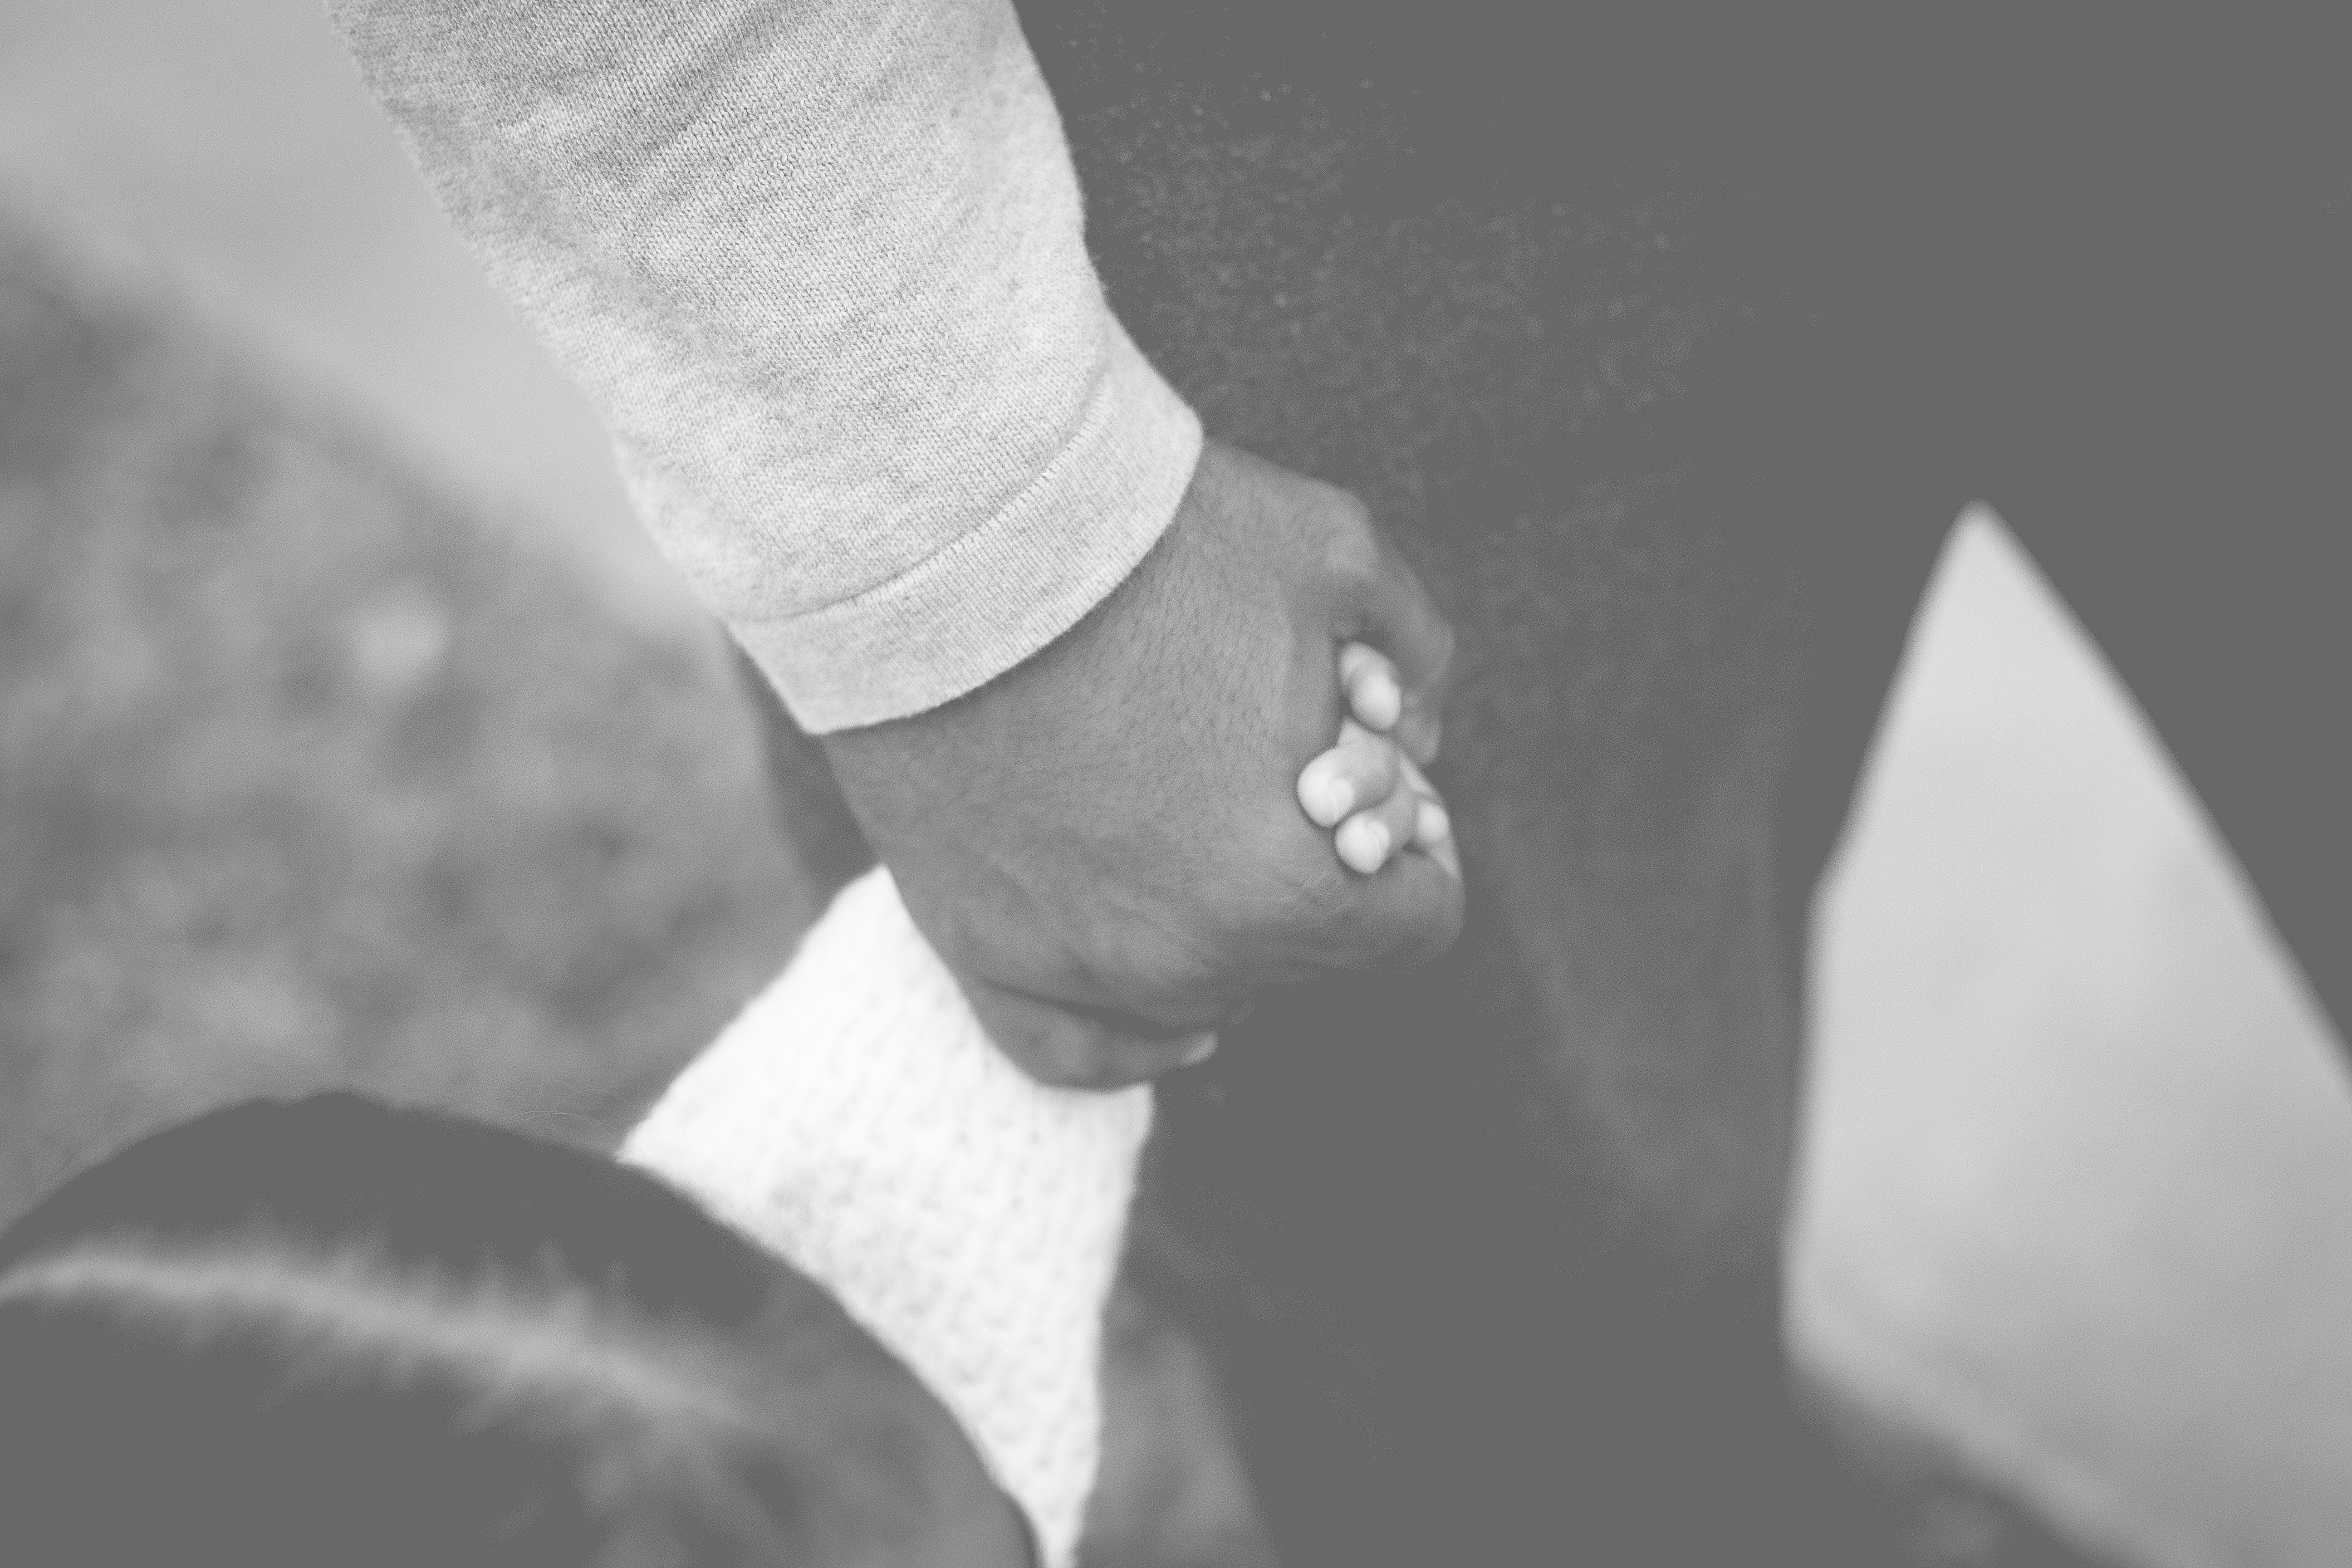
hand, man, black and white, white, photography, finger, black, monochrome, arm, holding hands, close up, photograph, interaction, sense, monochrome photography